Republic F-84F Thunderstreak

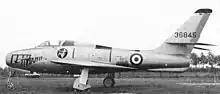
An Italian F-84F

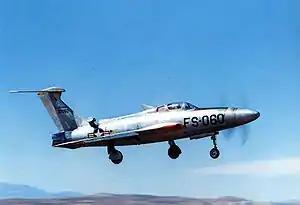
The Republic XF-84H Thunderscreech prototype

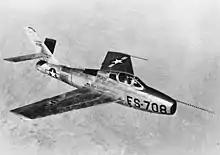
One of the YF-84J prototypes

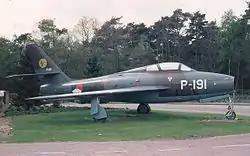
Royal Netherlands Air Force F-84F

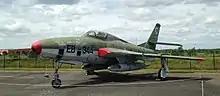

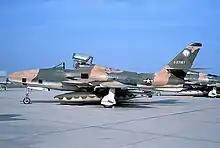
A Michigan Air National Guard RF-84F

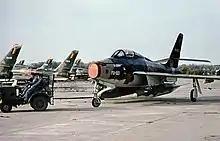
Belgian Air Force Thunderstreaks

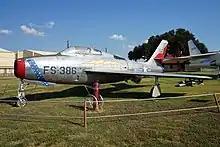
F-84F at the Barksdale Global Power Museum

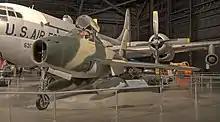

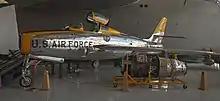
Republic F-84F Thunderstreak from the Evergreen Aviation & Space Museum

Richard Bach, who later wrote the bestseller "Jonathan Livingston Seagull", was an ANG F-84F pilot who was once activated for duty in Europe. His first book, "Stranger to the Ground", described in detail what it was like to fly the Thunderstreak in the course of an operational flight at night from England to France in adverse weather.